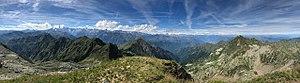
Monte Capezzone, vue panoramique
Le mont Capezzone est une montagne italienne qui s'élève à 2 421 m d'altitude dans les Alpes pennines à la frontière entre les provinces de Verceil et du Verbano-Cusio-Ossola.